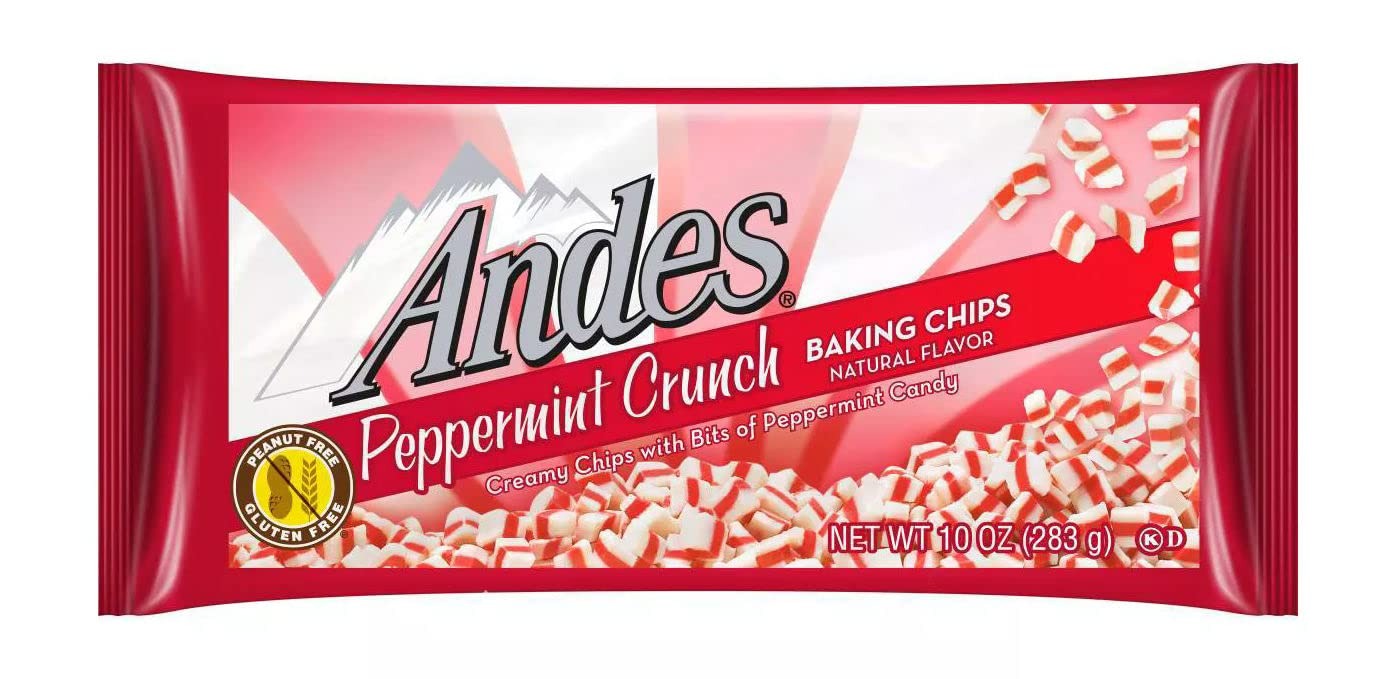
Item Name: ANDES Peppermint Crunch Baking Chips 10oz
Value: 10.0
Unit: ounce

Price: 6.77